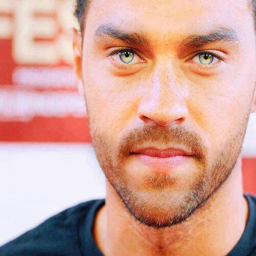
actor has the most stunning eyes in all of television